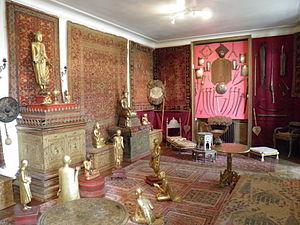
Salle orientale au rez-de-chaussée du musée Jacquemart-André à l'abbaye de Chaalis.
L’abbaye royale de Chaalis est une ancienne abbaye cistercienne située à Fontaine-Chaalis, au centre de la forêt d'Ermenonville, face à la Mer de sable, dans le département de l’Oise, en région des Hauts-de-France, à environ quarante kilomètres au nord-est de Paris.